Lily Lake (Florida)

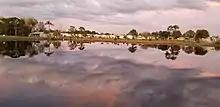
Lily Lake within the Lily Lake Golf Resort

The community consists of 423 lot sites, most of which contain privately owned (manufactured) homes, although some are serviced lots for large RV's, also privately-owned. During daytime hours, the gate to Lily Lake Golf Resort is open, since the public is invited to golf, for a fee. The community's affairs are overseen by the Lily Lake Property Owners Association, the governing body. The official address of Lily Lake Golf Resort is 6603 US Highway 27, Frostproof, FL 33843.